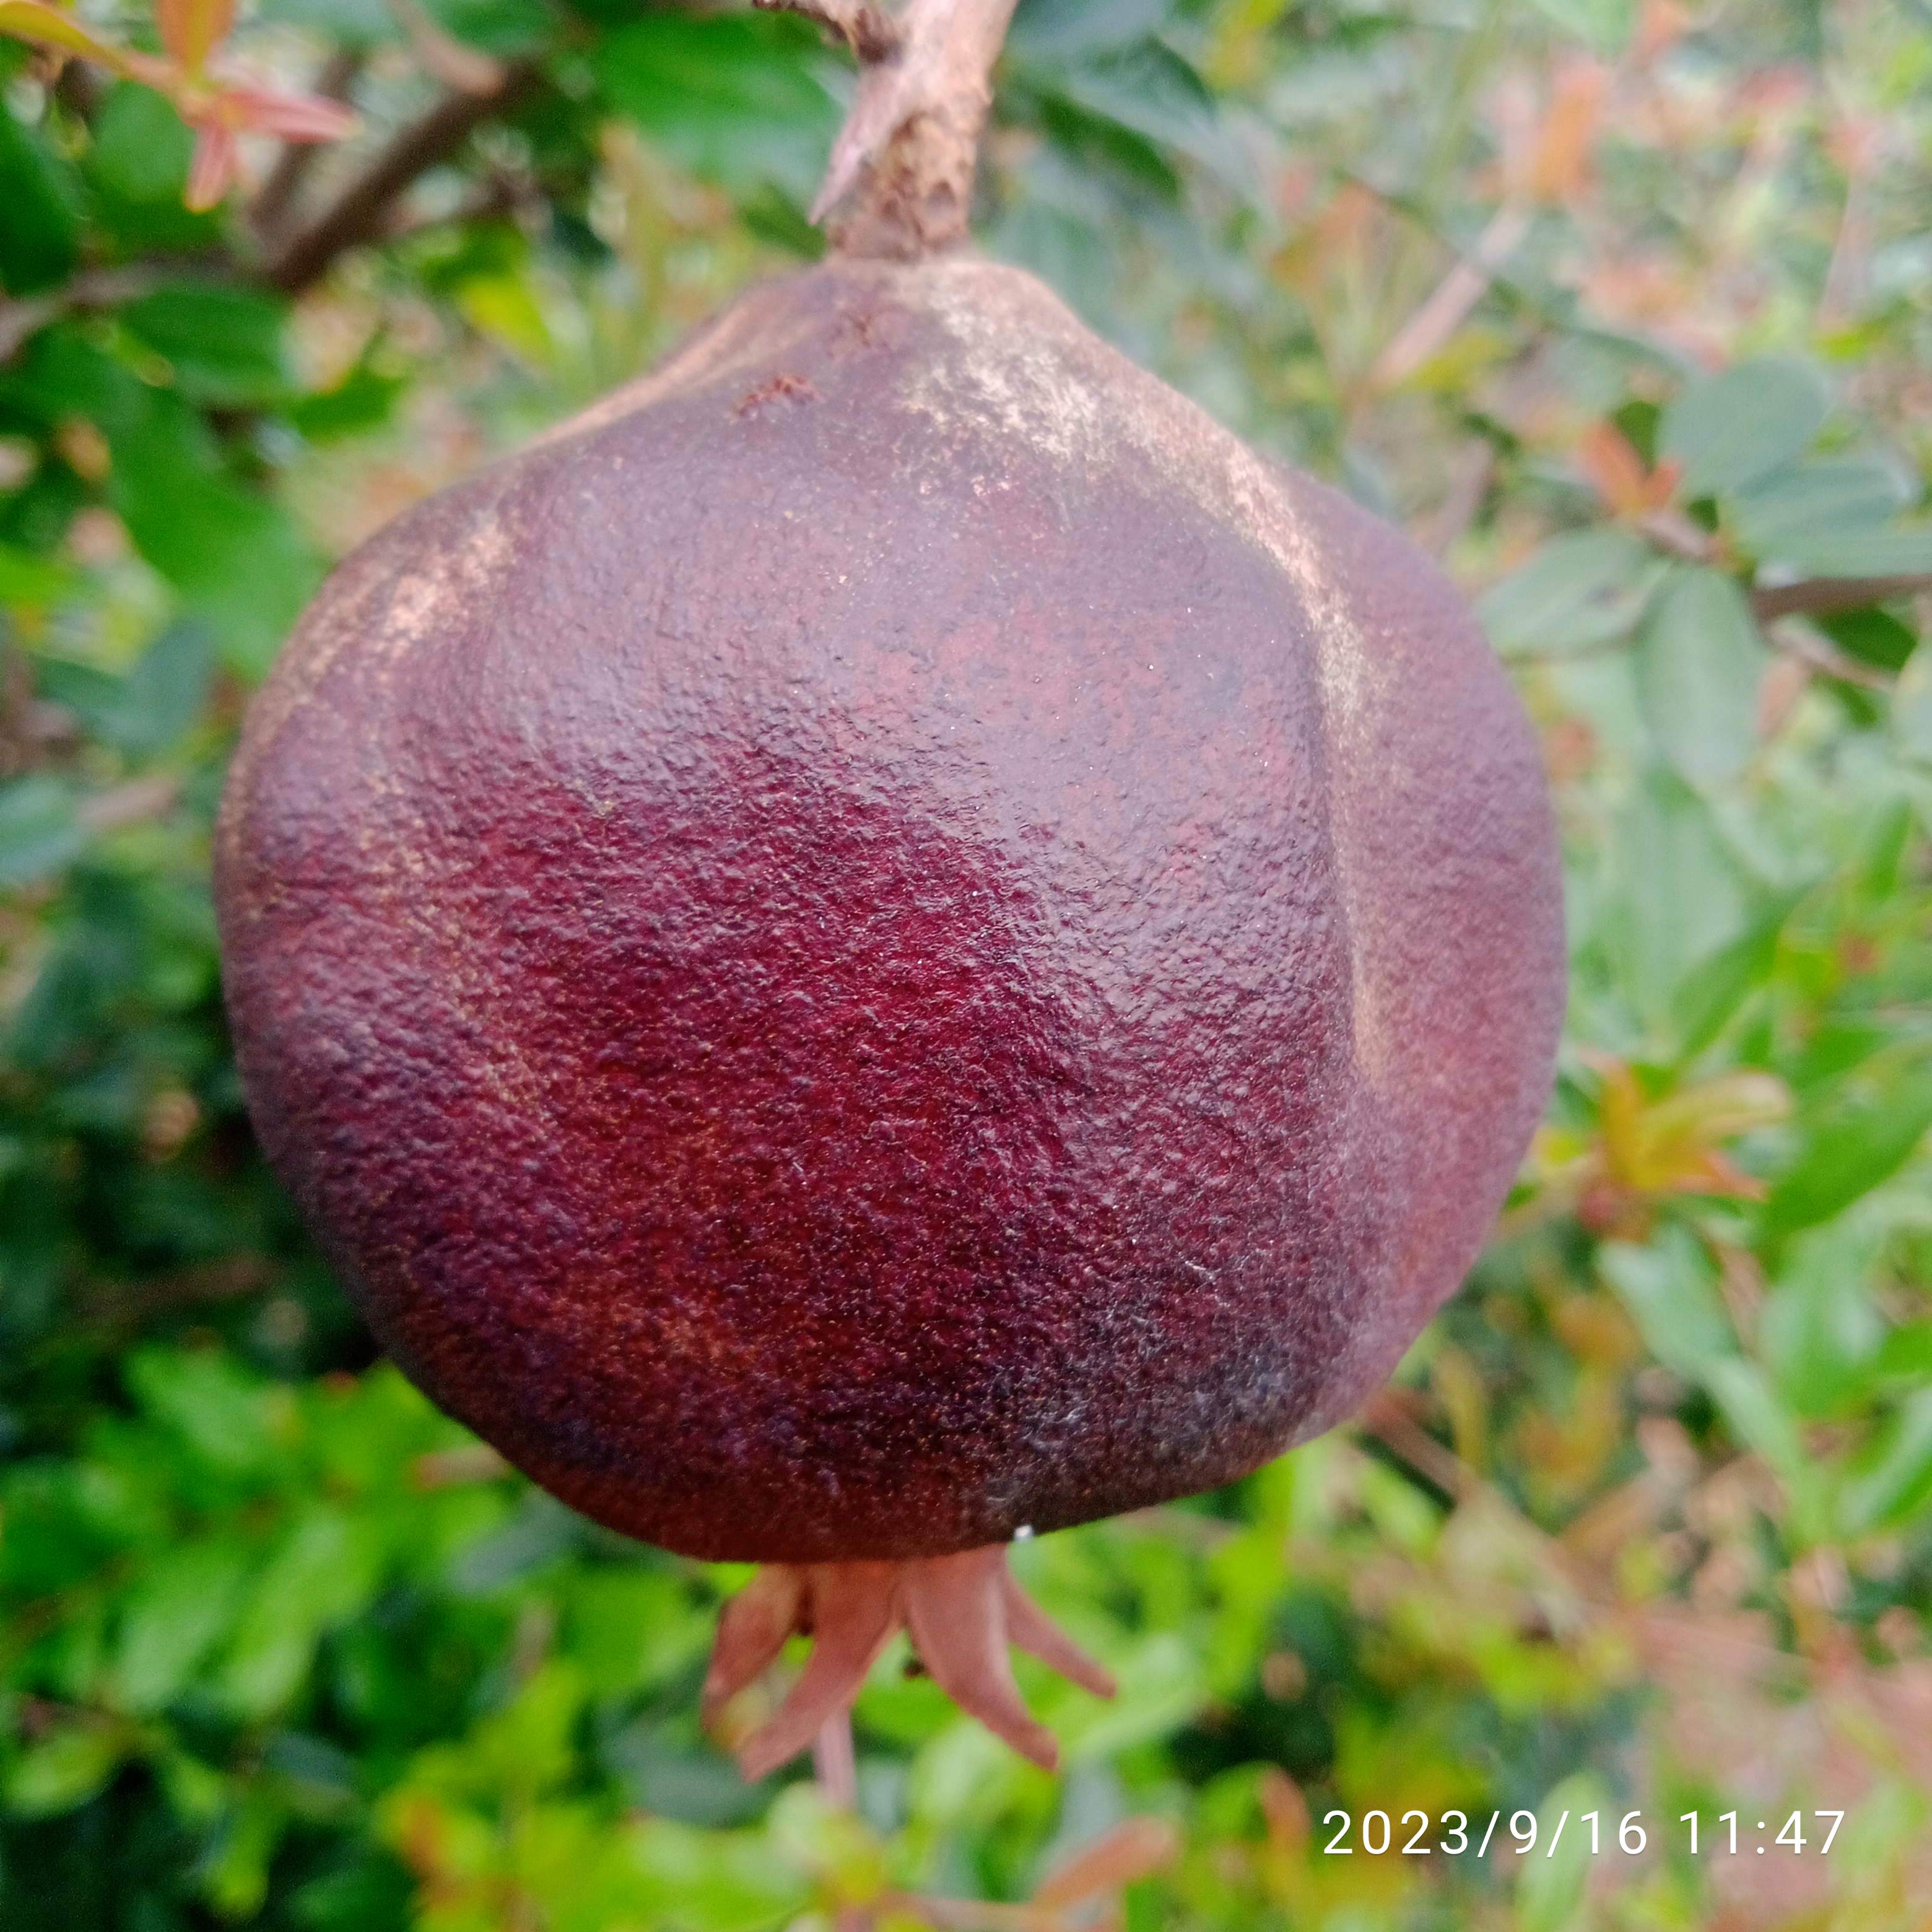
Label: Alternaria